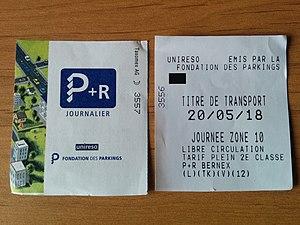
Billet journalier Unireso émis au parc relais de Bernex dans le canton de Genève.
Unireso est le nom donné à la communauté tarifaire genevoise entrée en vigueur en 2001 et qui fut transfrontalière de 2004 à 2019.